University of Sussex

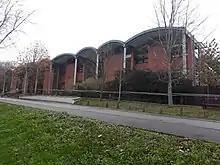
The Law, Politics and Sociology school

In an attempt to appeal to a modern audience, the university chose in 2004 to cease using its coat of arms and to replace it with the "US" logo.